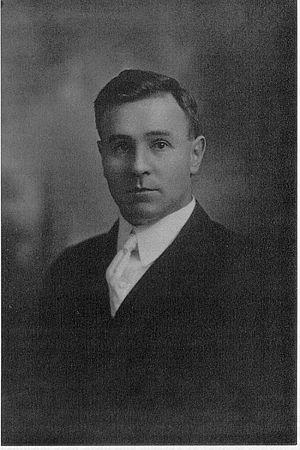
Norman Levi Bowen est un géologue canadien. Par ses travaux dans les domaines de la géochimie et de la géochronologie, il est considéré comme le père de la pétrologie moderne. Son livre The Evolution of the Igneous Rocks a servi de modèle à des générations de chercheurs et a été longtemps utilisé comme référence.